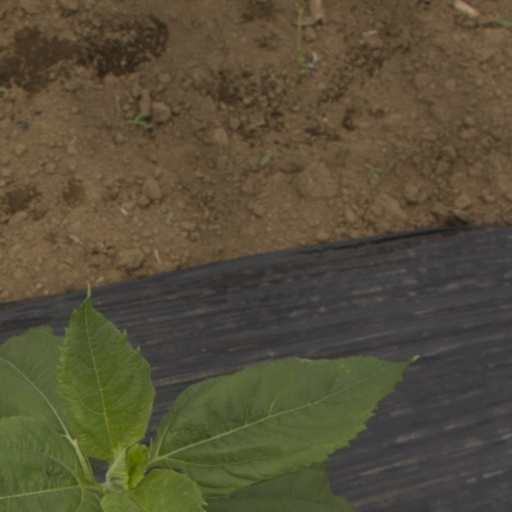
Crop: Jerusalem artichoke